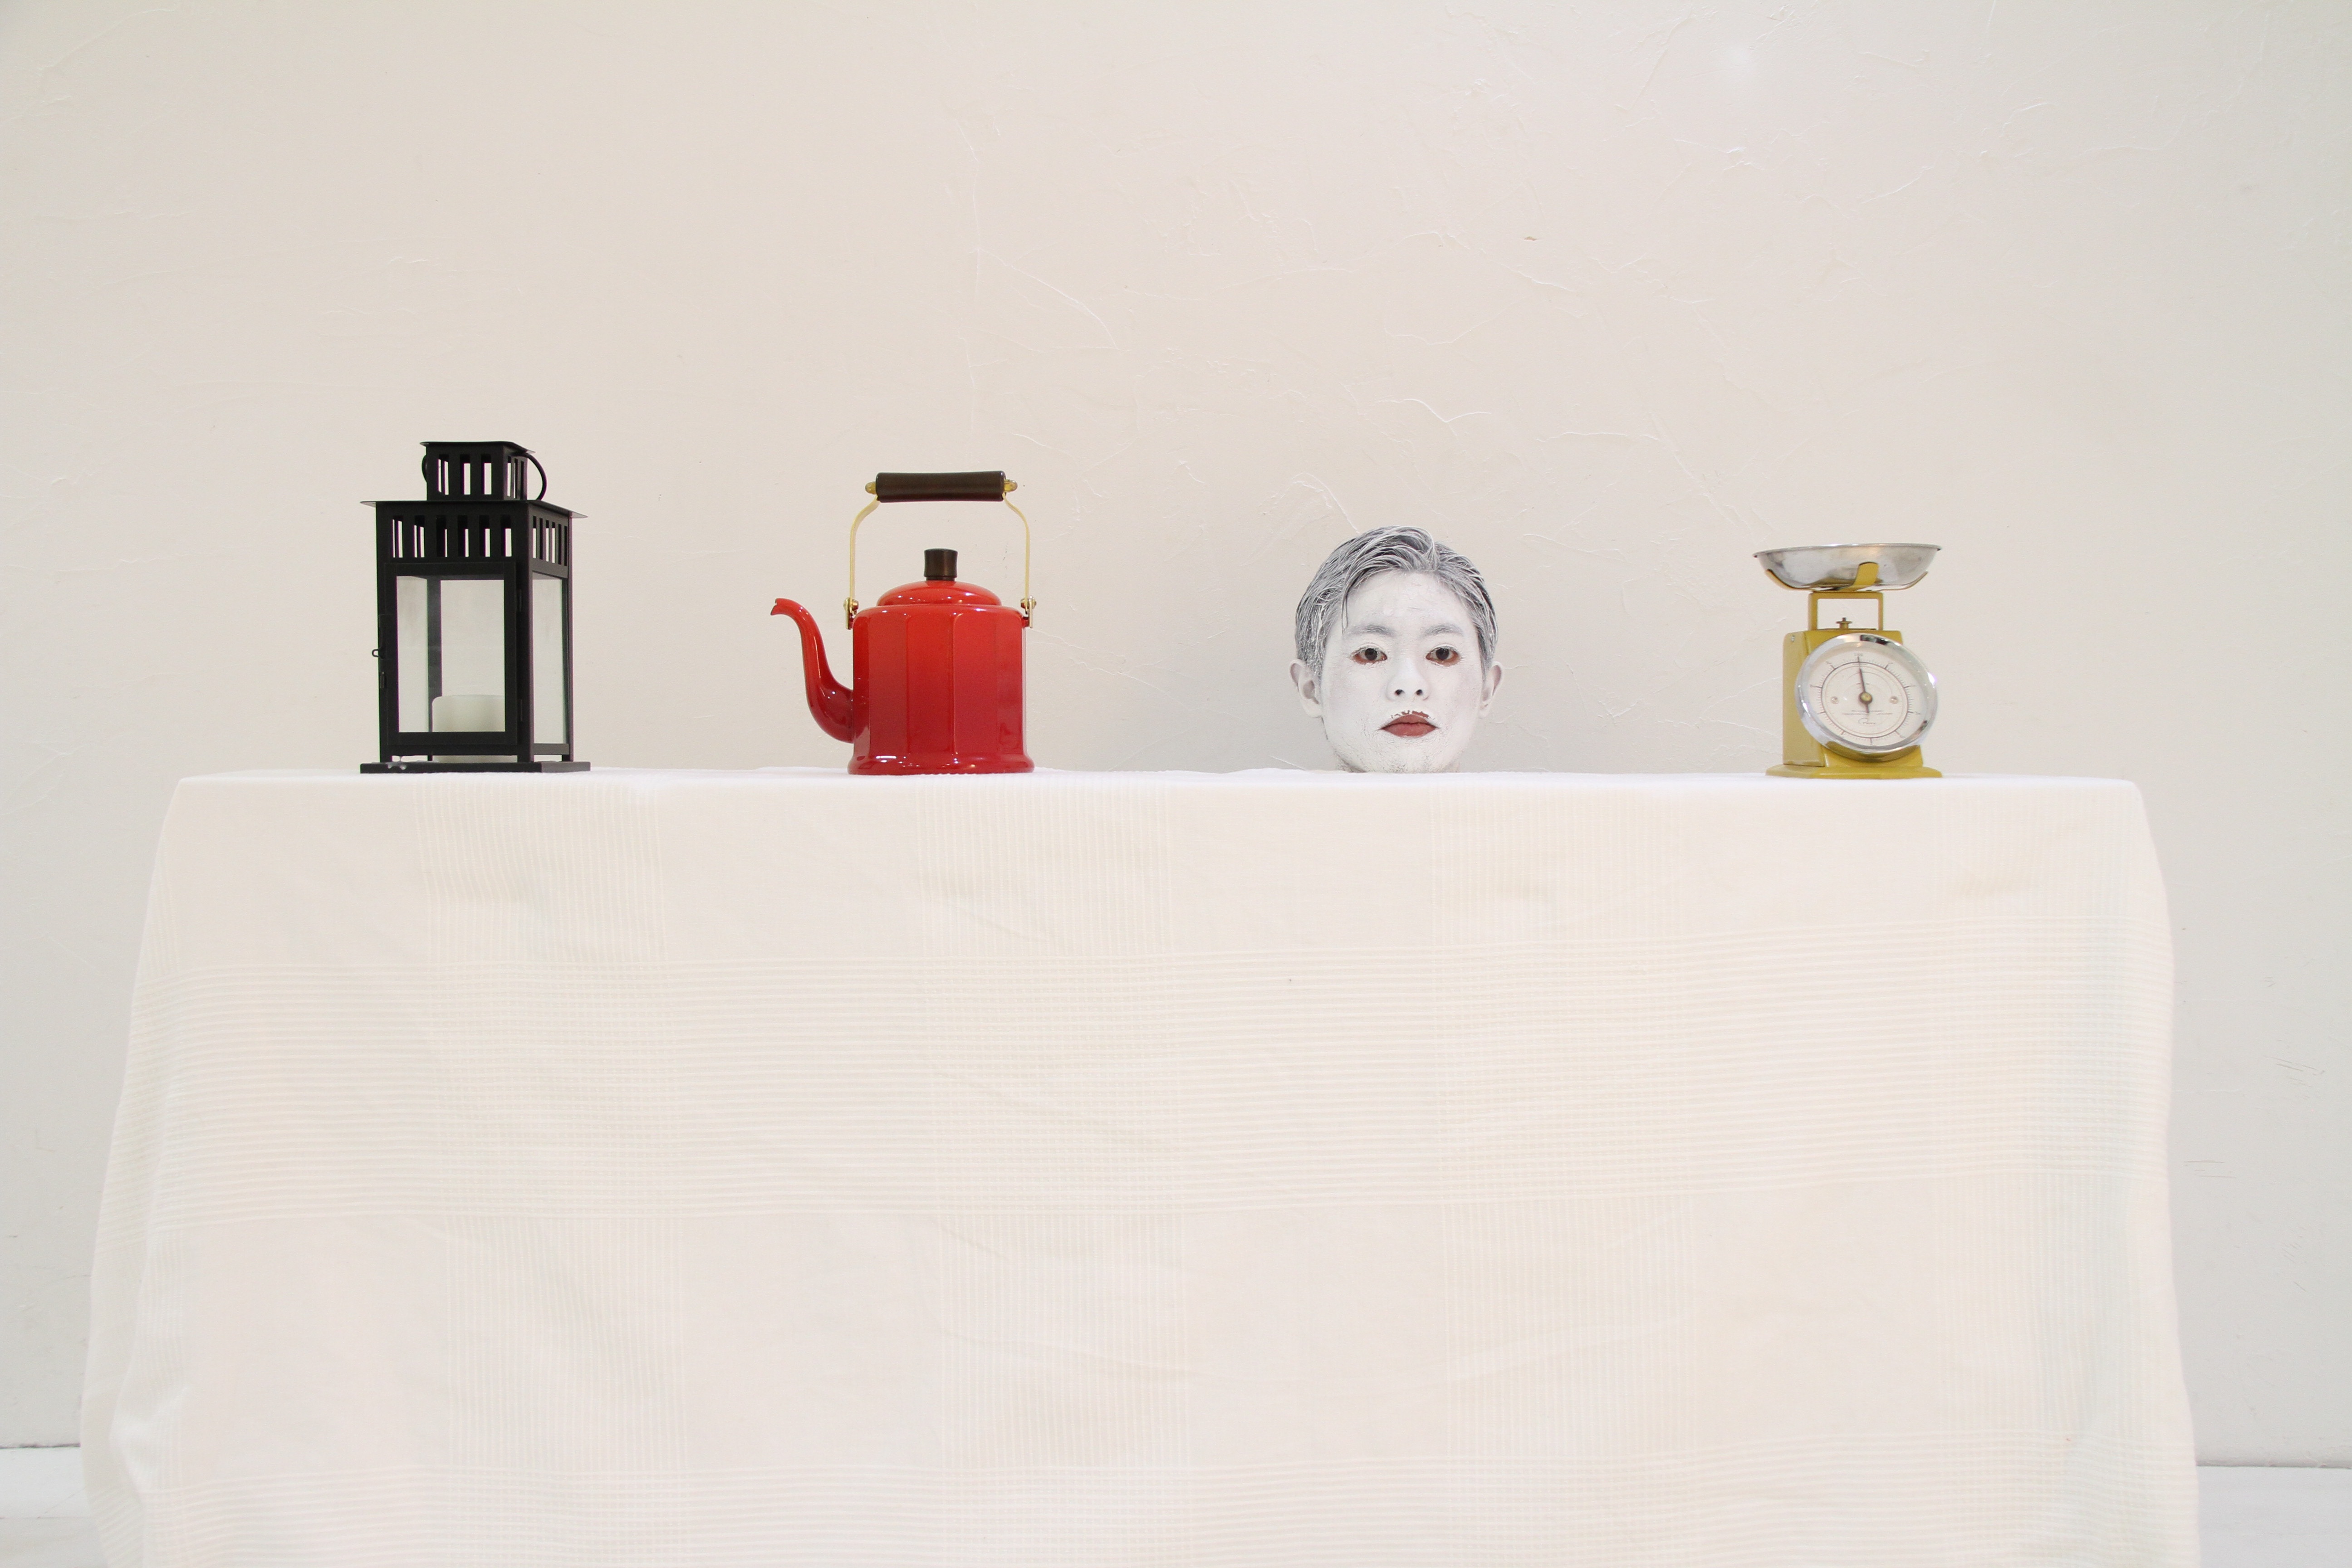
white, interior, indoor, fashion, furniture, material, product, textile, art, unique, mann